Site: brandenburg
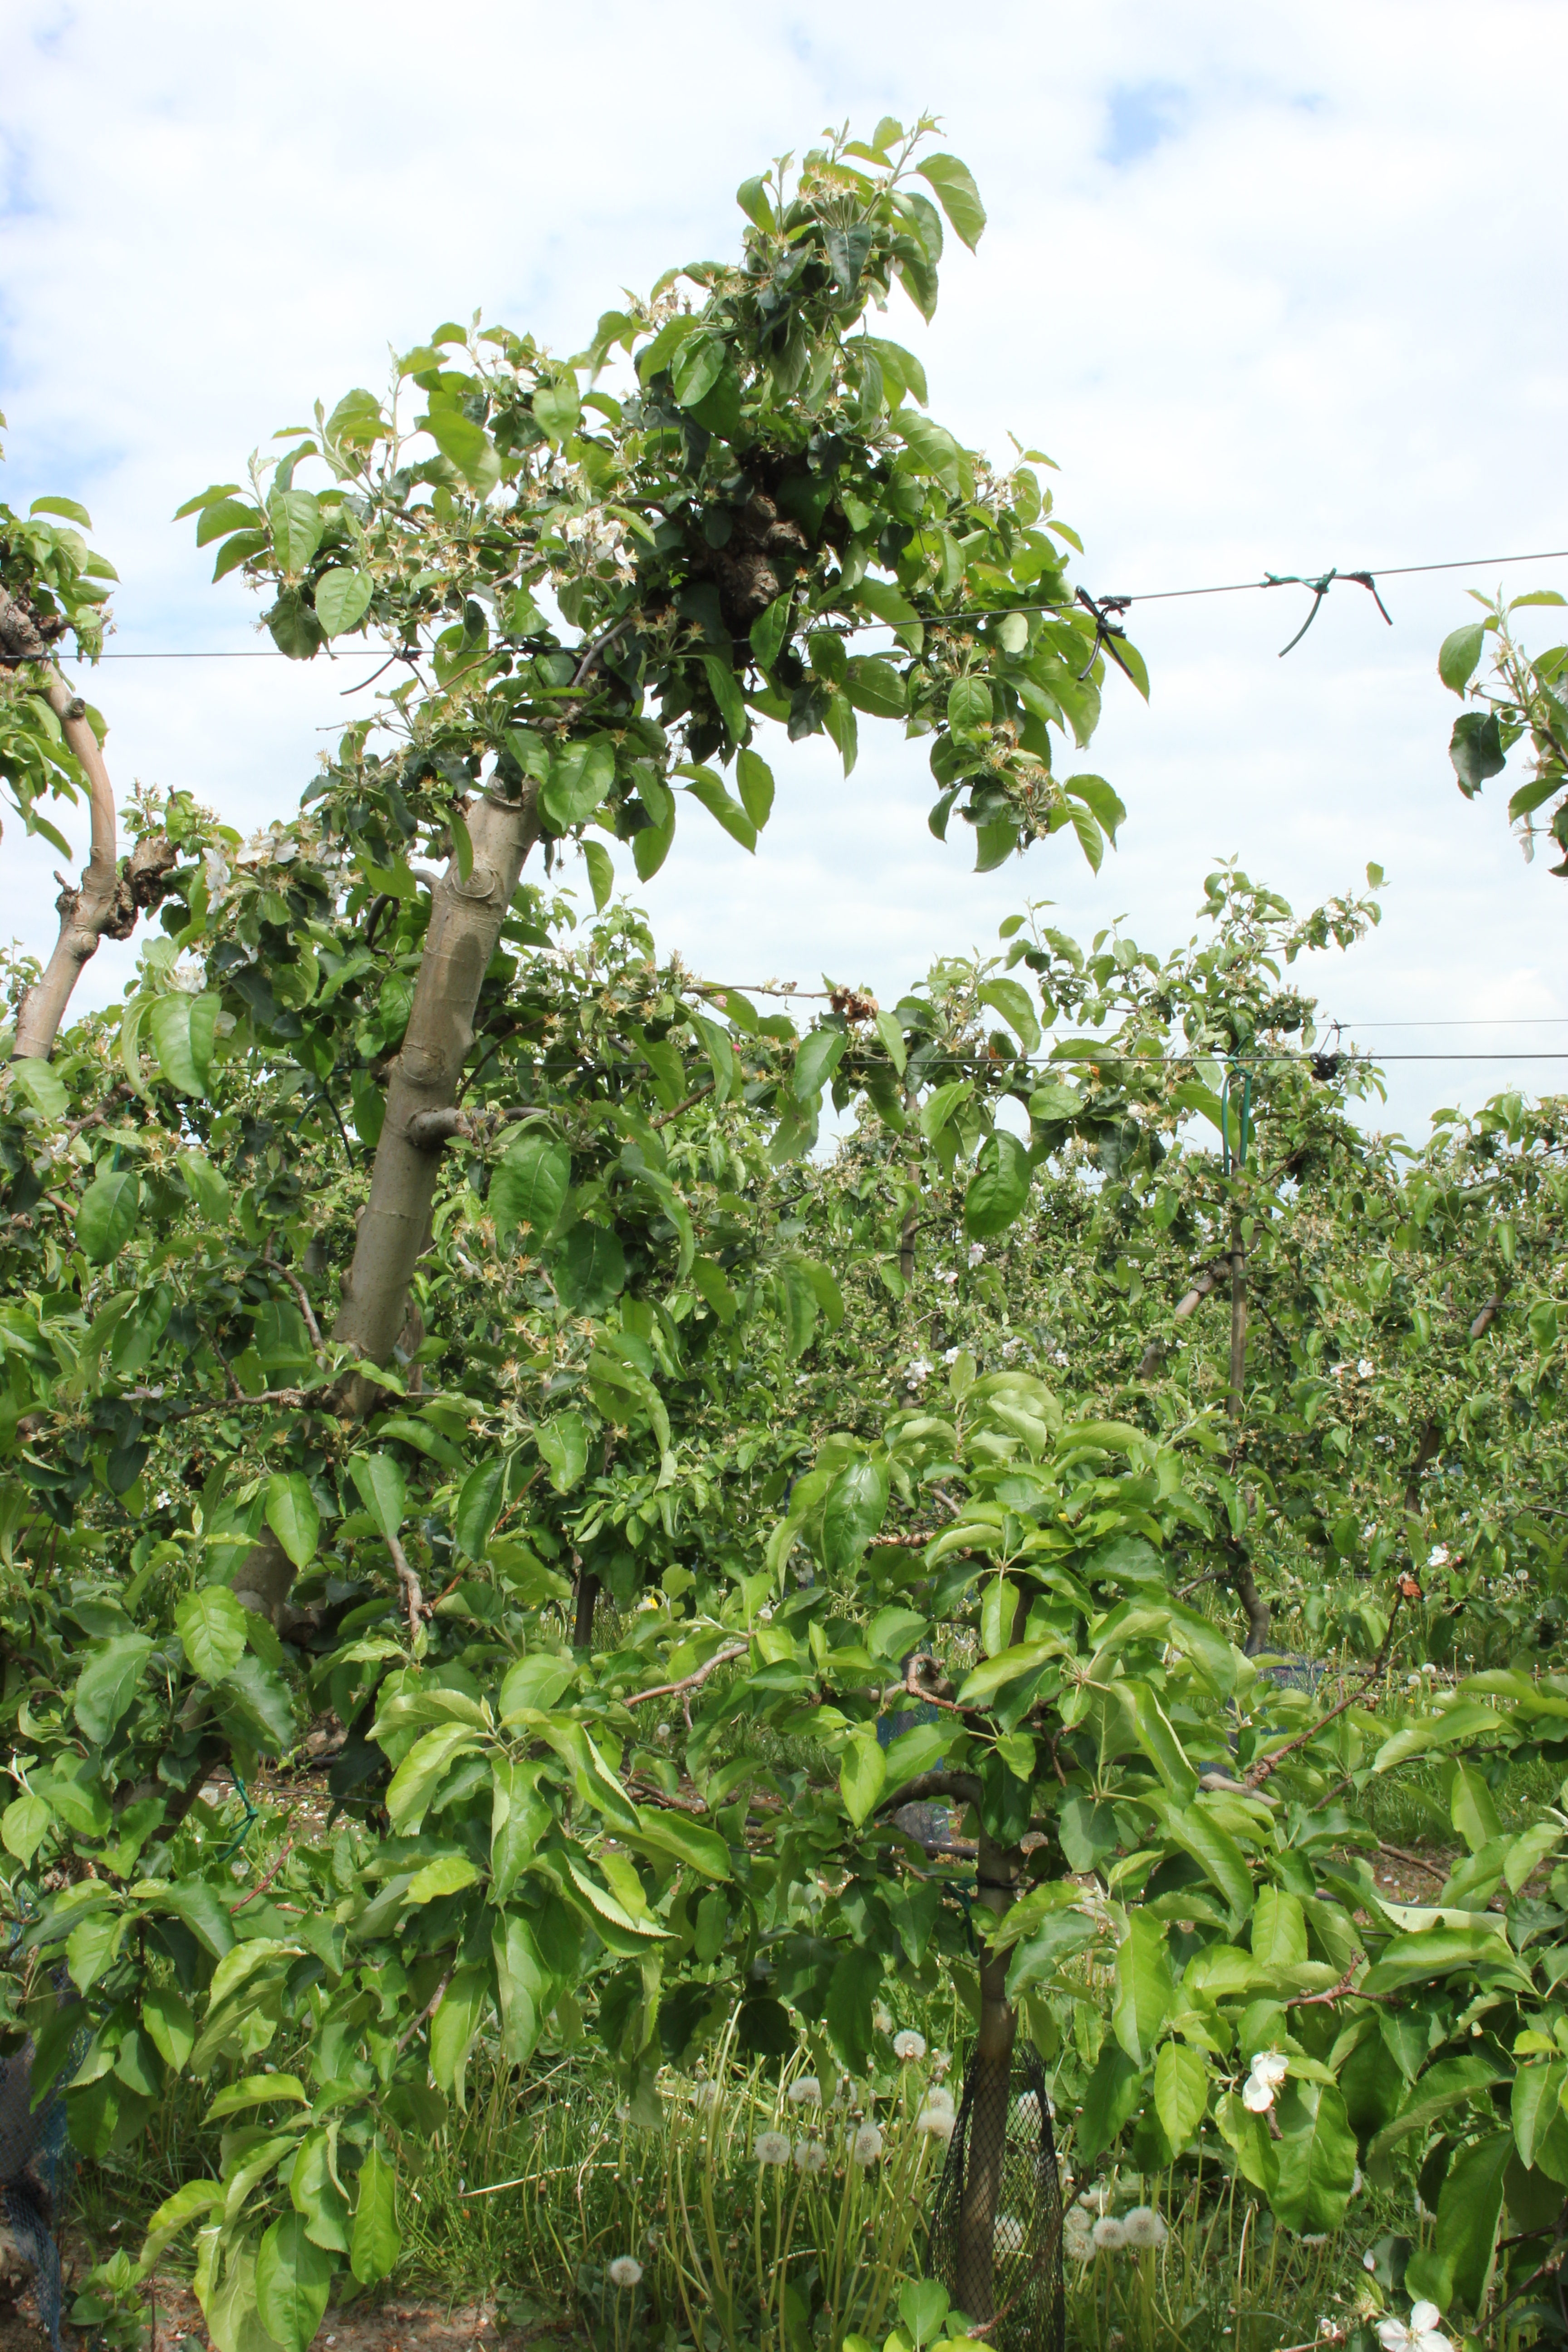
Growth stage (BBCH 67): Flowering